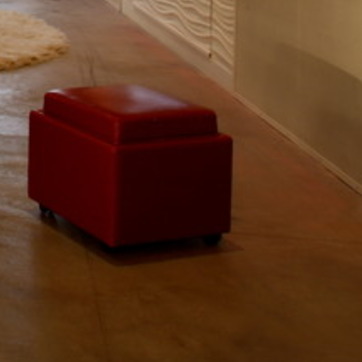
Material: leather